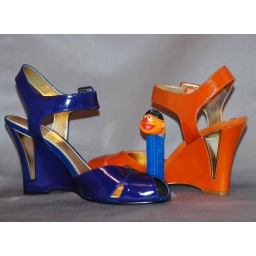
He can't decide whether he likes these shoes in blue or orange.